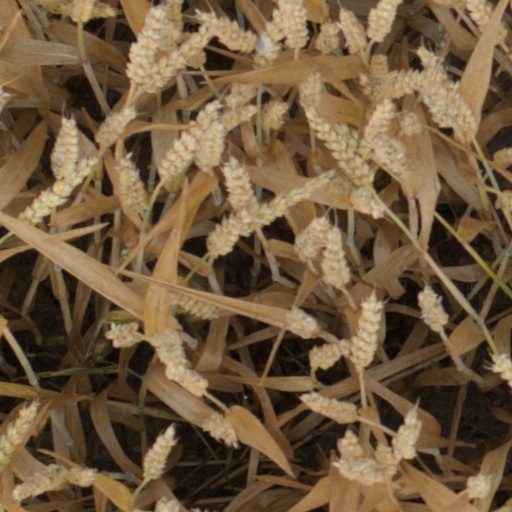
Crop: wheat